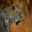
Label: leopard